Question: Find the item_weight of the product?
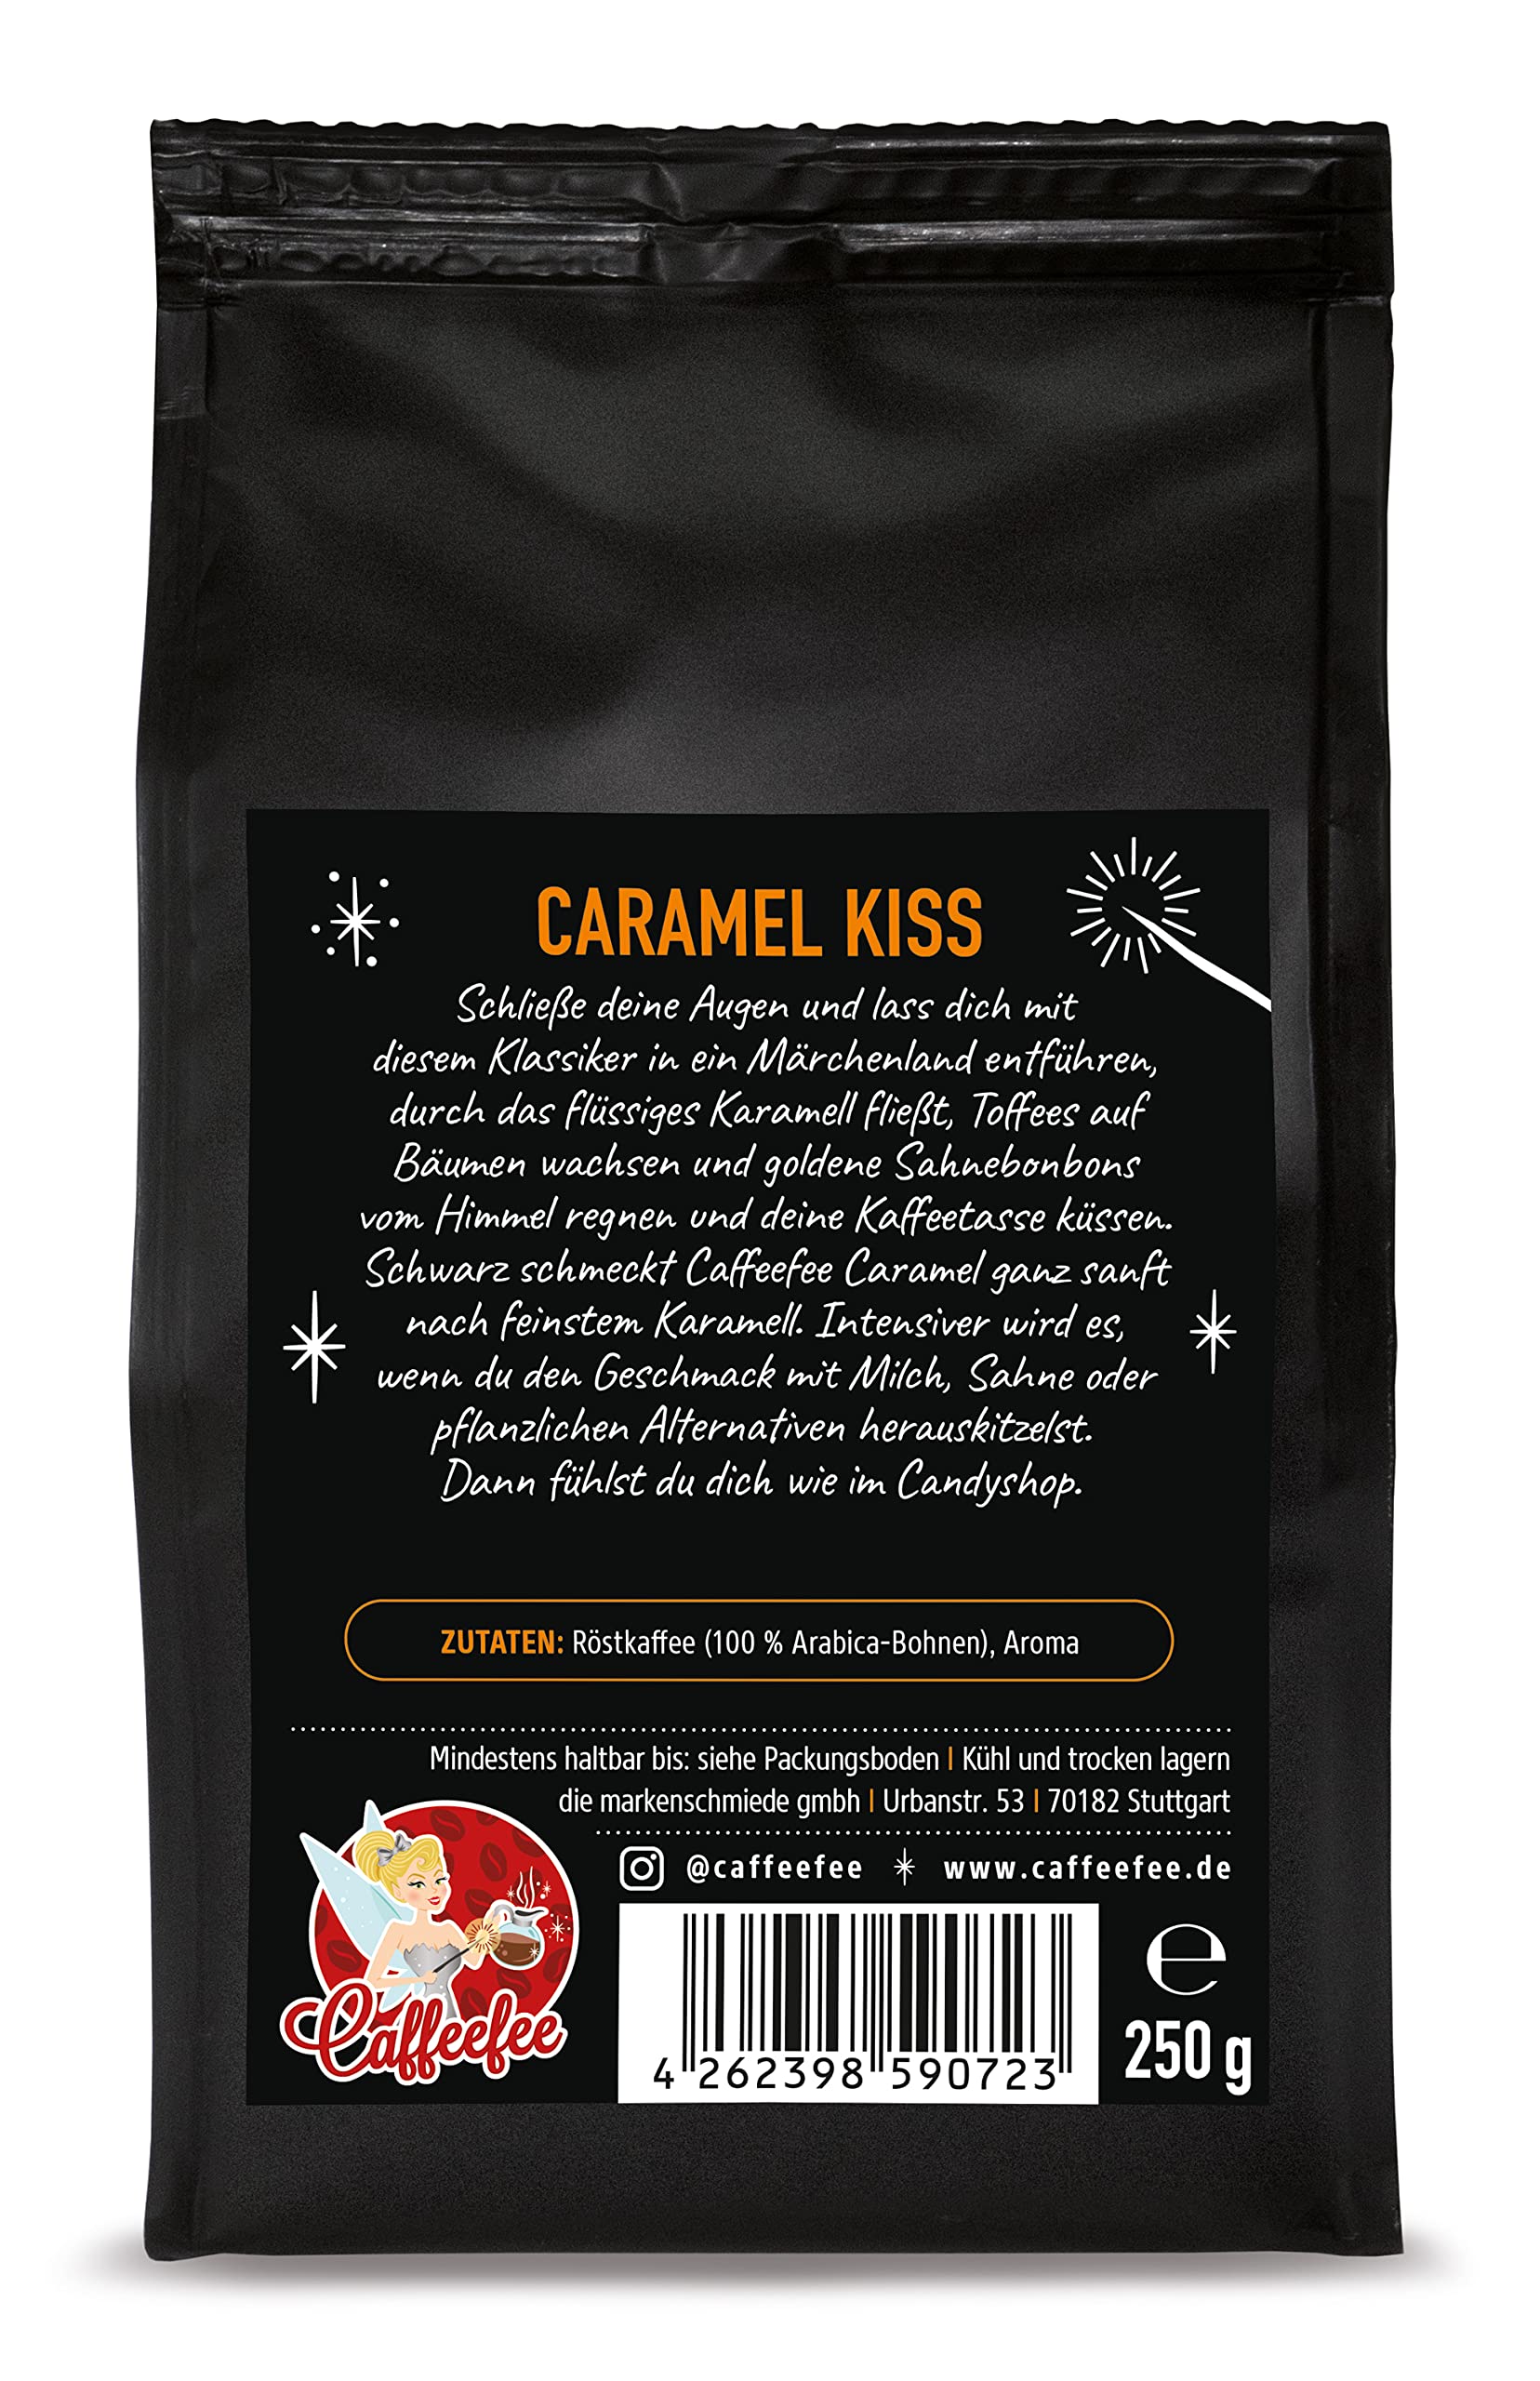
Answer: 250.0 gram